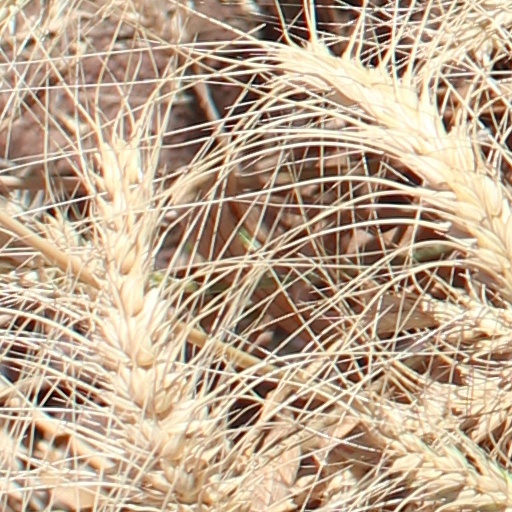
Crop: wheat